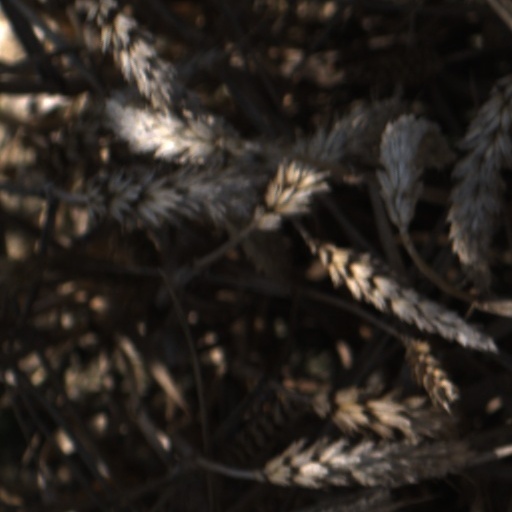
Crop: wheat